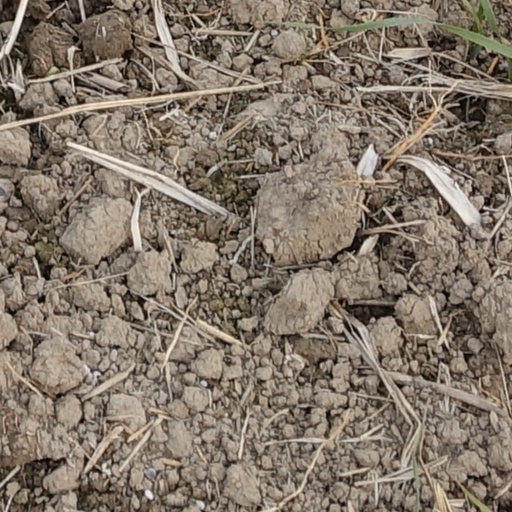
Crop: wheat